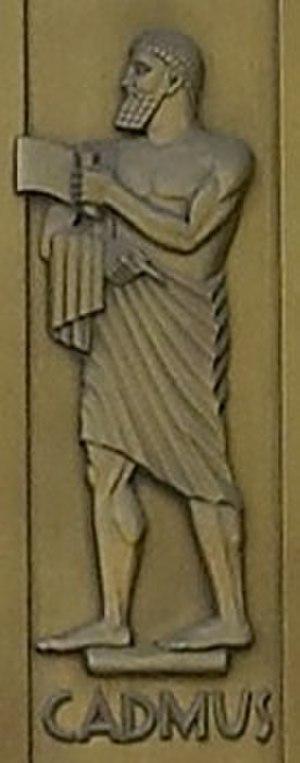
La ville de Washington compte de nombreuses sculptures en plein air. La Smithsonian Institution en compte près de 900 dans son inventaire. En plus des plus célèbres monuments et mémoriaux de la capitale, de nombreuses personnalités reconnues comme des héros nationaux ont été honorées, à titre posthume, une statue les représentant dans un parc ou une place publique. Certains de ces personnages de l'histoire américaine sont représentés plusieurs fois dans la capitale. Abraham Lincoln, par exemple, est représenté par au moins trois sculptures, dont celles au Lincoln Memorial, au Lincoln Park, et à l'ancienne Cour supérieure du district de Columbia. Plusieurs personnalités internationales, telles Mohandas Karamchand Gandhi, ont également été immortalisées par des statues. D'autres figures humaines ne font référence à aucun personnage historique telle par exemple la statue de la Liberté qui ne doit pas être confondue avec la statue de la Liberté à New York, statue allégorique de 19 ½ pieds de haut qui repose au sommet du dôme du Capitole.